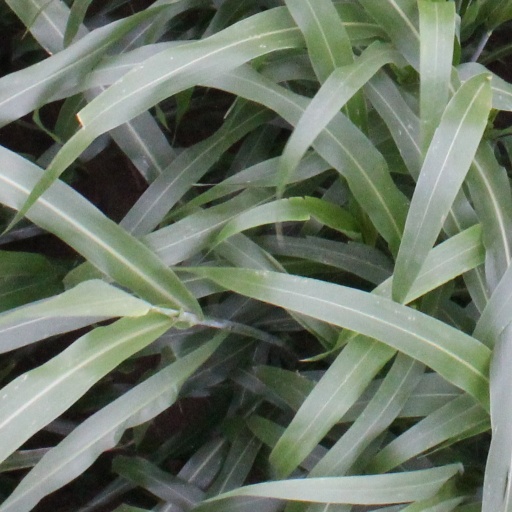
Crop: sorghum